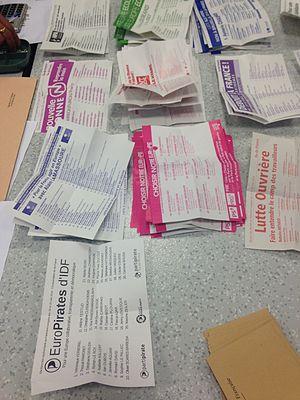
Vue des bulletins d'une table dépouillement en île-de-France
Les élections européennes de 2014 se sont déroulées du 22 au 25 mai selon les pays, et le 25 mai 2014 en France.